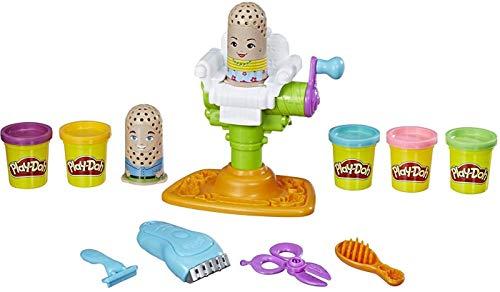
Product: Play-Doh E2930 Buzz 'n Cut Fuzzy Pumper Barber Shop Toy with Electric Buzzer and 5 Non-Toxic Colors, 2-Ounce Cans
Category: Toys & Games | Arts & Crafts | Clay & Dough
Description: With 5 Play-Doh colors in 2-ounce cans, kids can create the most colorful hairstyles imaginable.
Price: $9.96
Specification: ProductDimensions:2.6x11x8.5inches|ItemWeight:1.48pounds|ShippingWeight:1.76pounds(Viewshippingratesandpolicies)|DomesticShipping:ItemcanbeshippedwithinU.S.|InternationalShipping:ThisitemcanbeshippedtoselectcountriesoutsideoftheU.S.LearnMore|ASIN:B07895VGKP|Itemmodelnumber:E2930|Manufacturerrecommendedage:3yearsandup